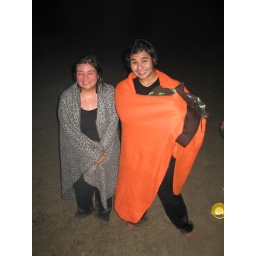
Warming up after jumping into the Pacific ocean at the beach in Santa Cruz, CA.